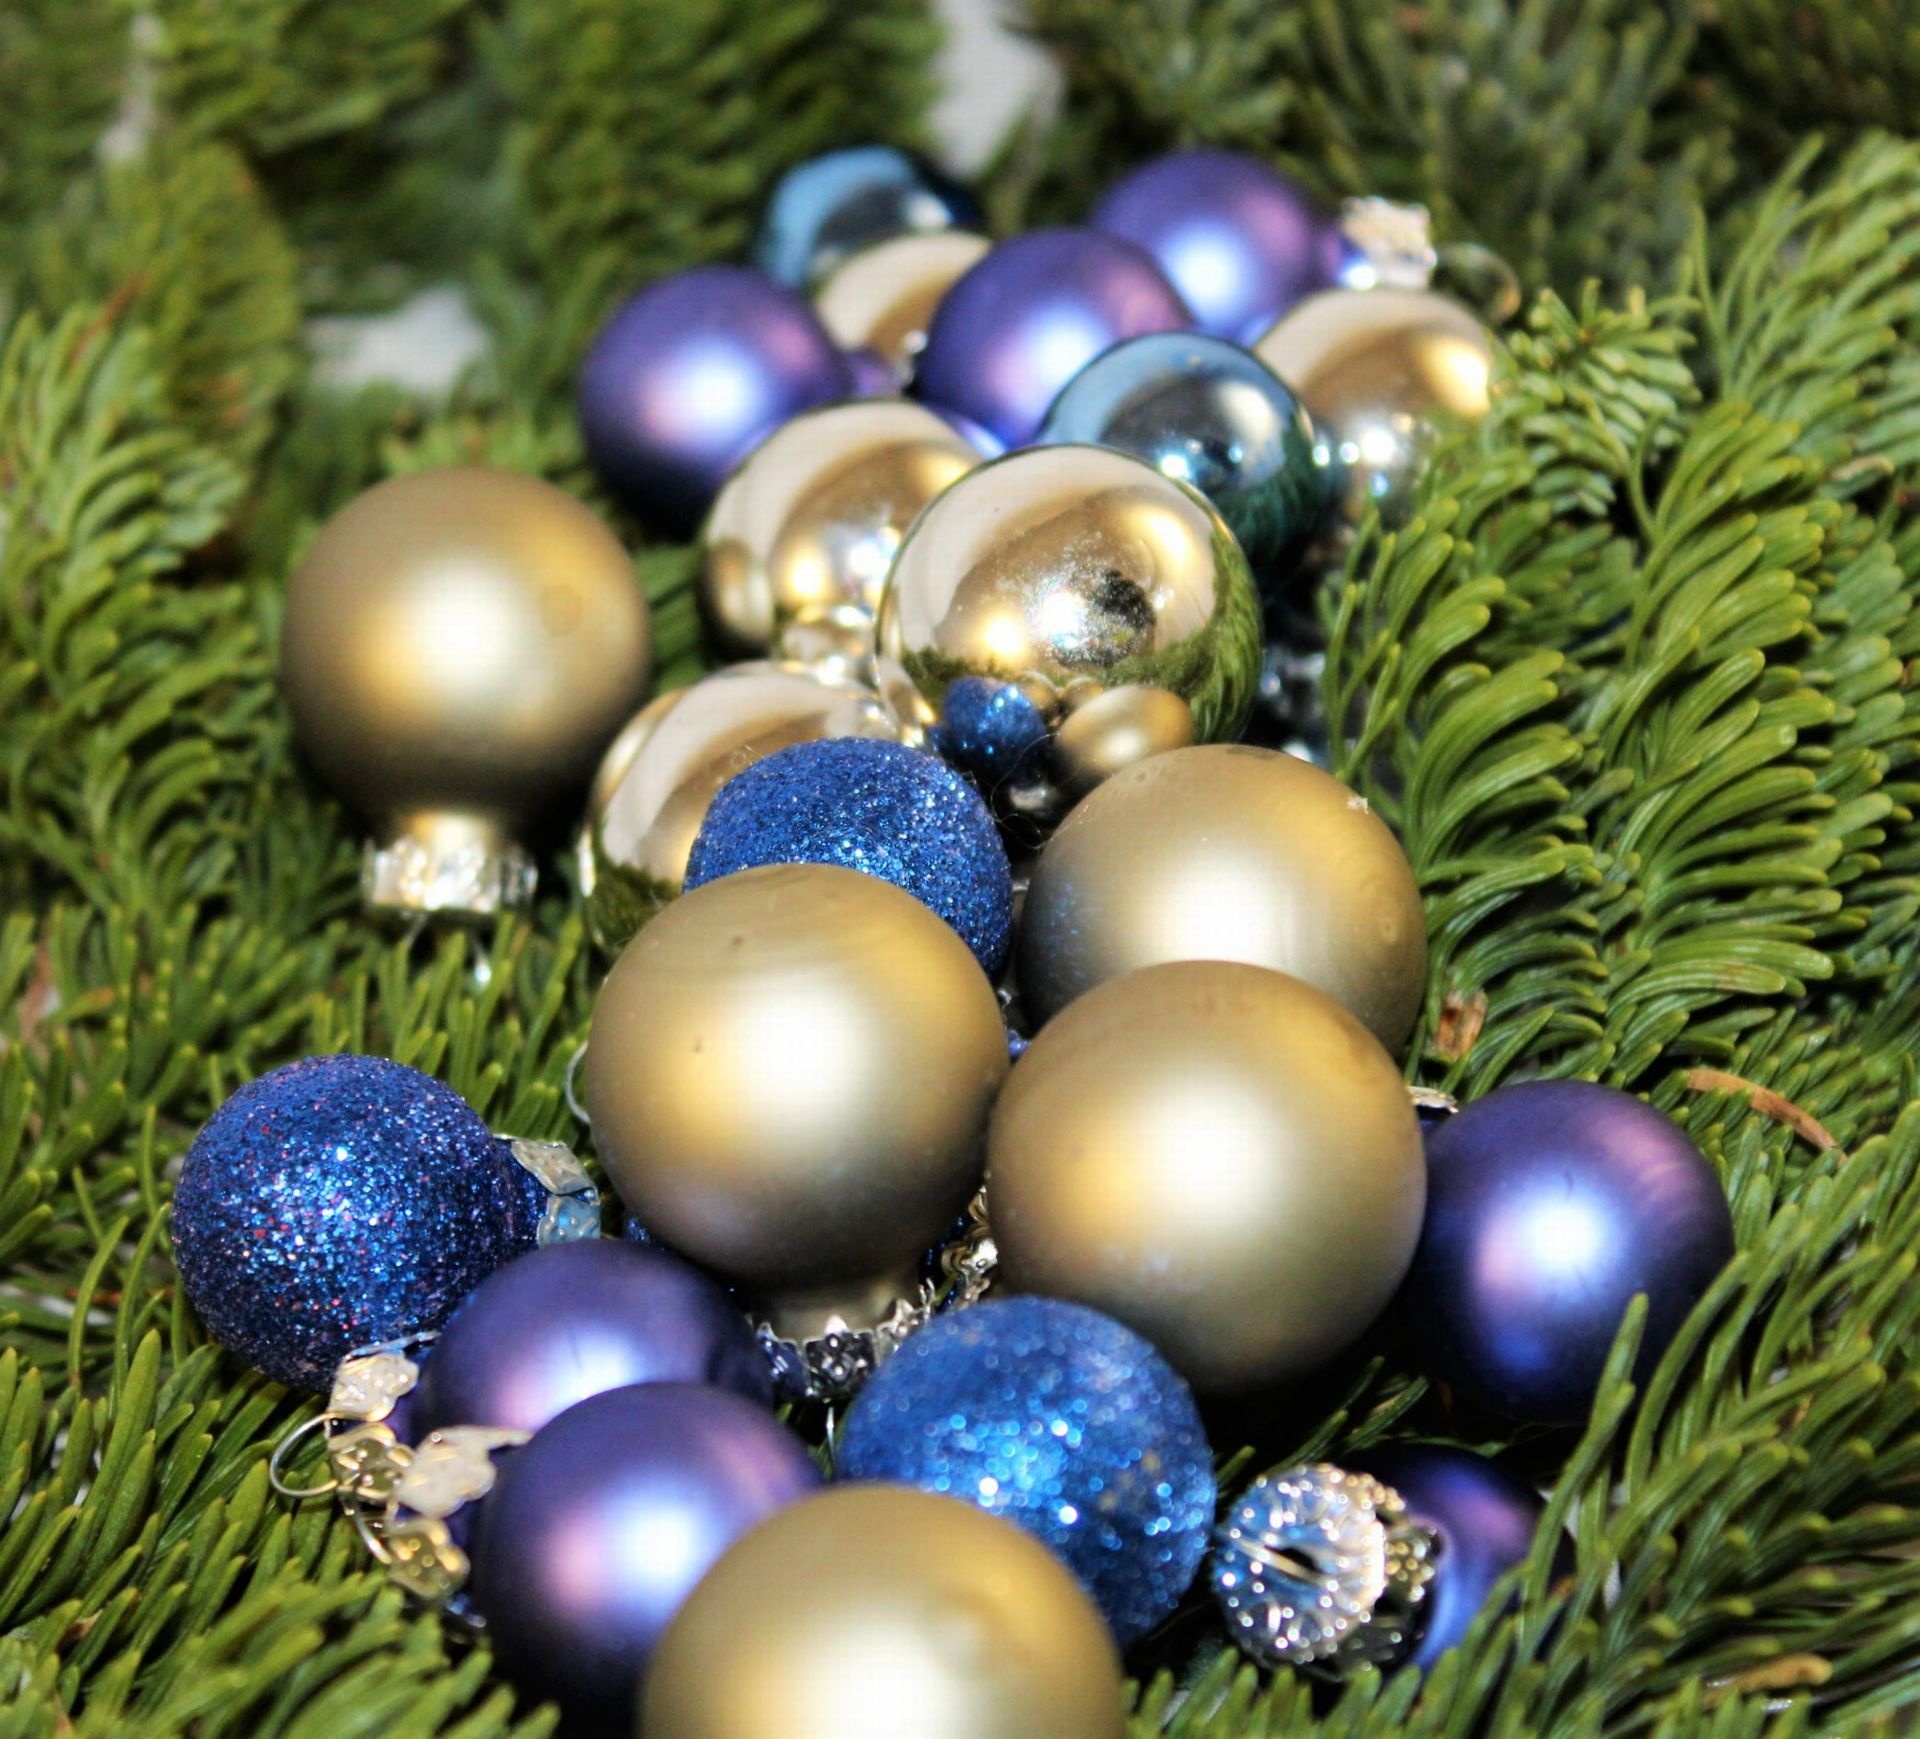
tree, branch, star, decoration, christmas, fir, decor, christmas tree, wreath, advent, christmas decoration, christmas time, background, poinsettia